Battle of Kadesh

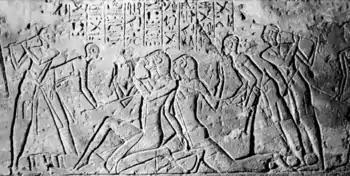
Shasu spies shown being beaten by the Egyptians.

As Ramesses II and the Egyptian advance guard were about 11 kilometers from Kadesh, south of Shabtuna, he met two Shasu nomads who told him that the Hittite king was "in the land of Aleppo, on the north of Tunip" 200 kilometers away, where, the Shasu said, he was "(too much) afraid of Pharaoh, L.P.H., to come south". This was, according to Egyptian texts, a false report ordered by the Hittites "with the aim of preventing the army of His Majesty from drawing up to combat with the foe of Hatti". An Egyptian scout then arrived at the camp bringing two Hittite prisoners. The prisoners revealed that the entire Hittite army and the Hittite king were actually close at hand: